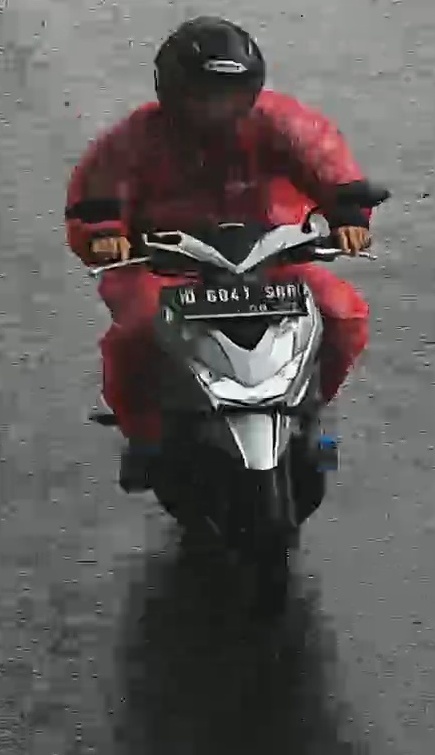
person-with-helmet: 1
person-without-helmet: 0